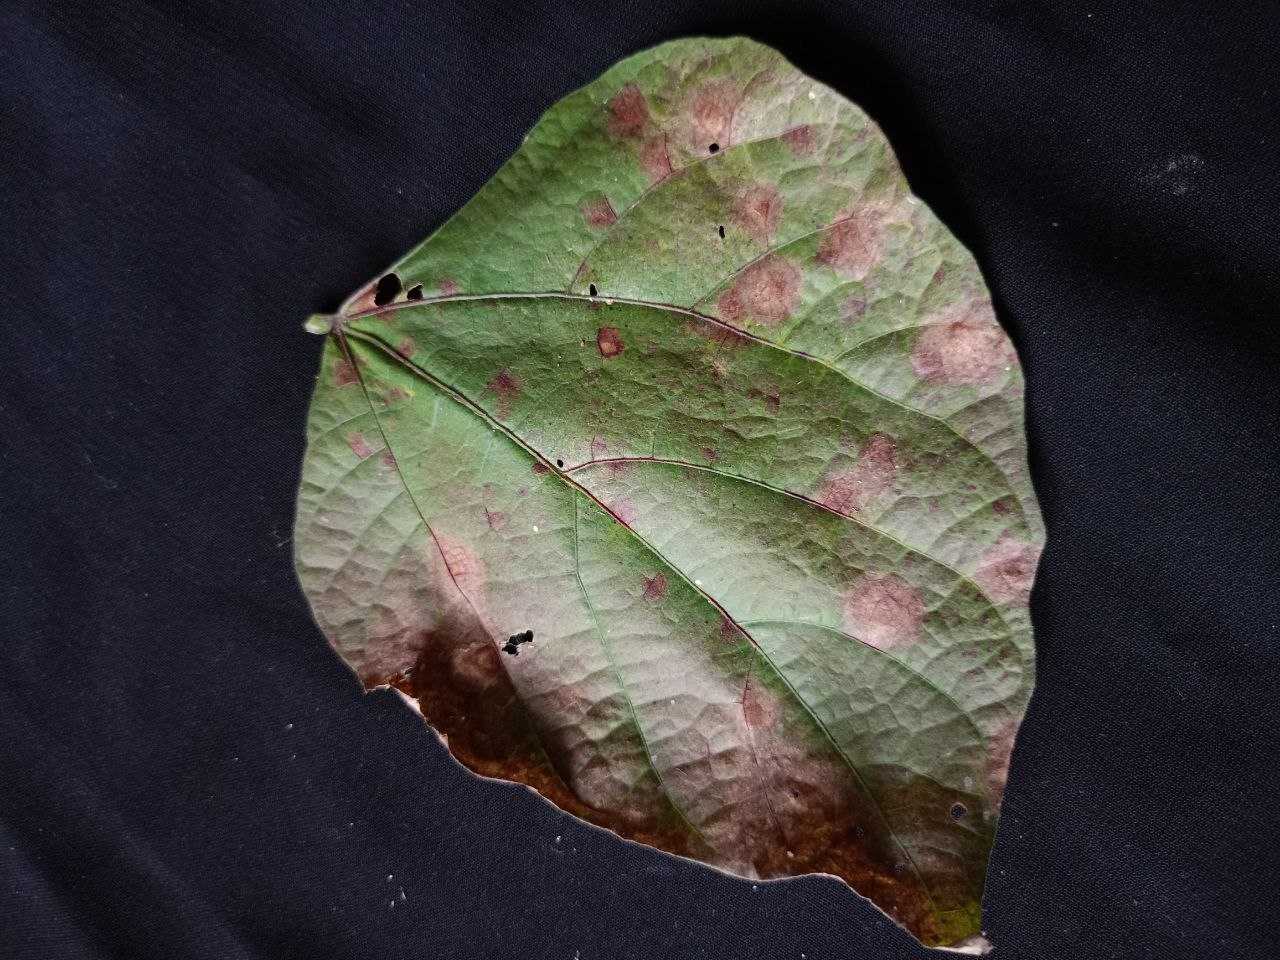
Crop: bean
Leaf condition: Blight